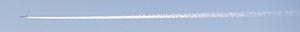
Un avion à réaction est un avion propulsé par un moteur à réaction. Apparu peu avant la Première Guerre mondiale, expérimental dans les années 1930, opérationnel à la fin de la Seconde Guerre mondiale, ce type d'avion s'est imposé dans le domaine militaire dans les années 1950 puis, par la suite, dans le domaine civil pour les vols long ou moyen-courrier.